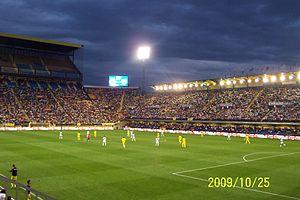
L'Estadio de la Cerámica, connu jusqu'en janvier 2017 comme El Madrigal, est un stade de football situé à Vila-real, en Espagne. Il accueille les matchs à domicile du Villarreal CF.